George Brooke Roberts

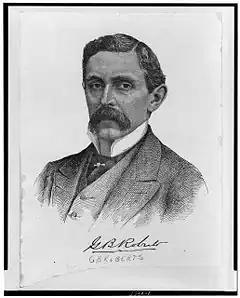
Roberts in 1890

George Brooke Roberts (January 15, 1833 – January 30, 1897) was a civil engineer and the fifth president of the Pennsylvania Railroad (1880–96).